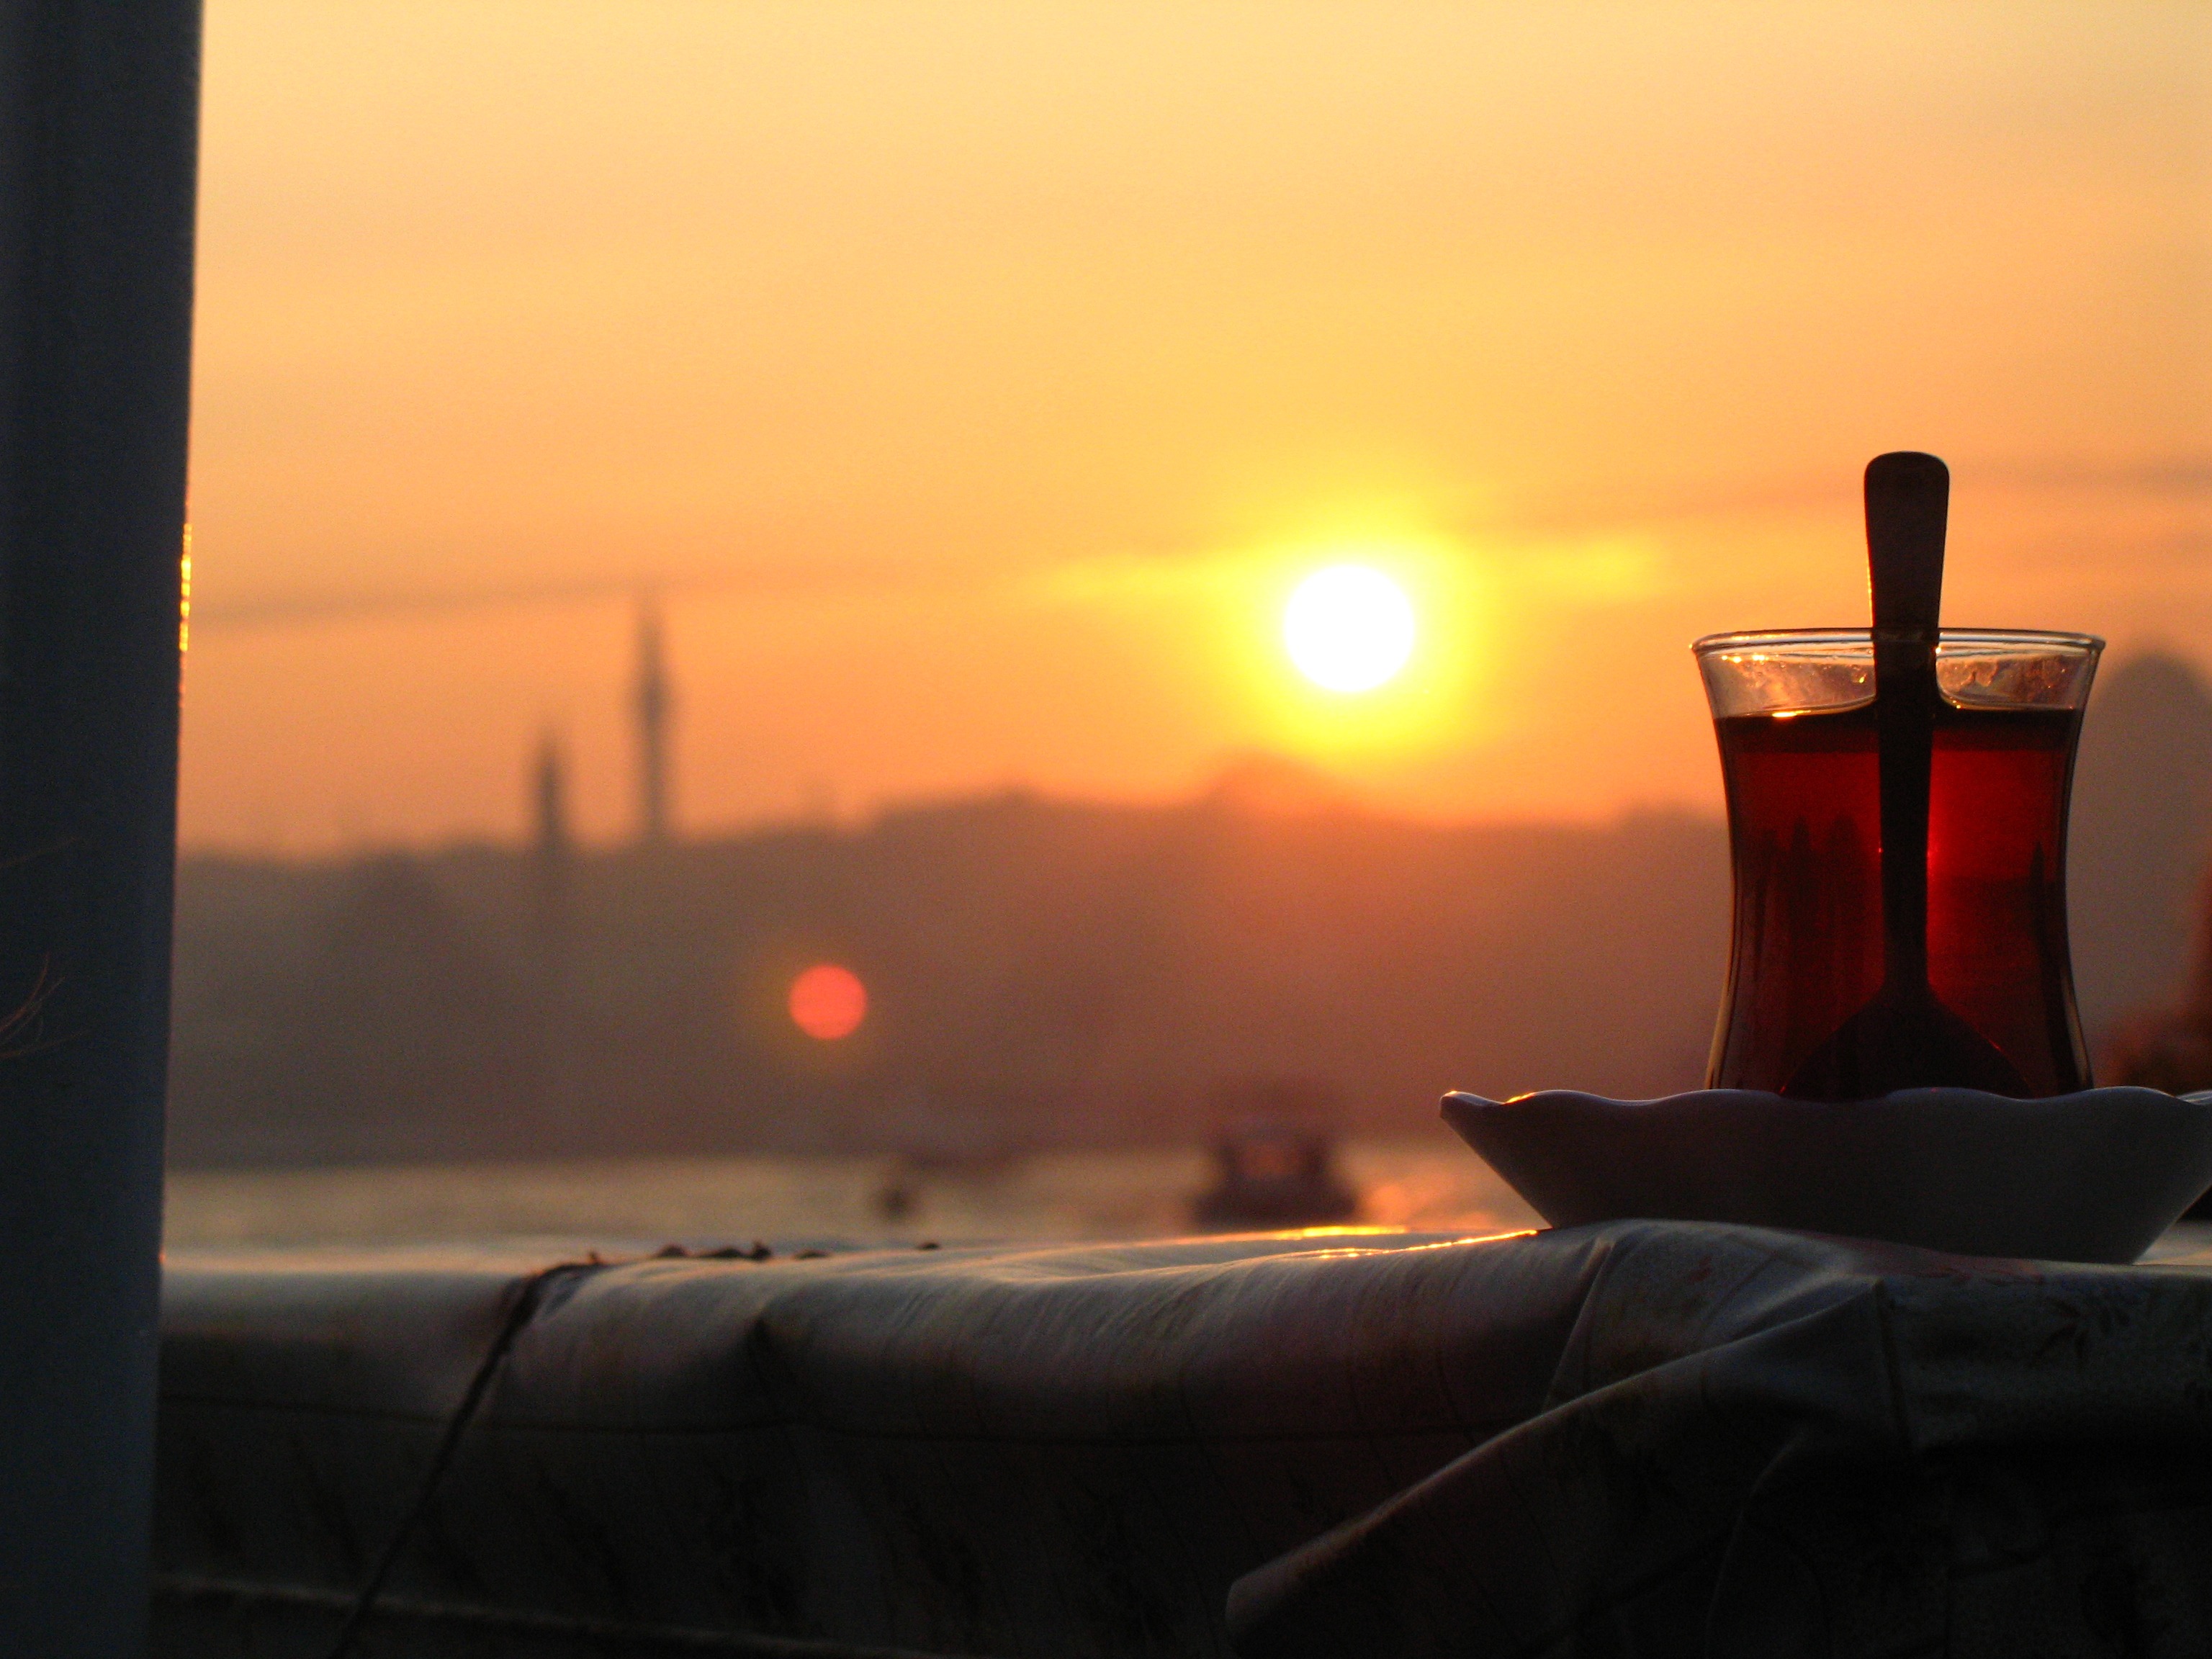
light, sun, sunrise, sunset, sunlight, tea, morning, dawn, dusk, evening, darkness, lighting, turkey, istanbul, shape, bosporus, sillhouette, atmospheric phenomenon